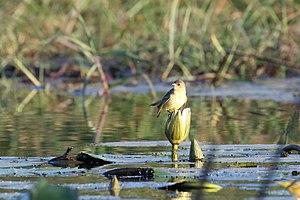
Tisserin du Katanga, Bangweulu, Zambie
Le Tisserin du Katanga est une espèce de passereaux appartenant à la famille des Ploceidae.